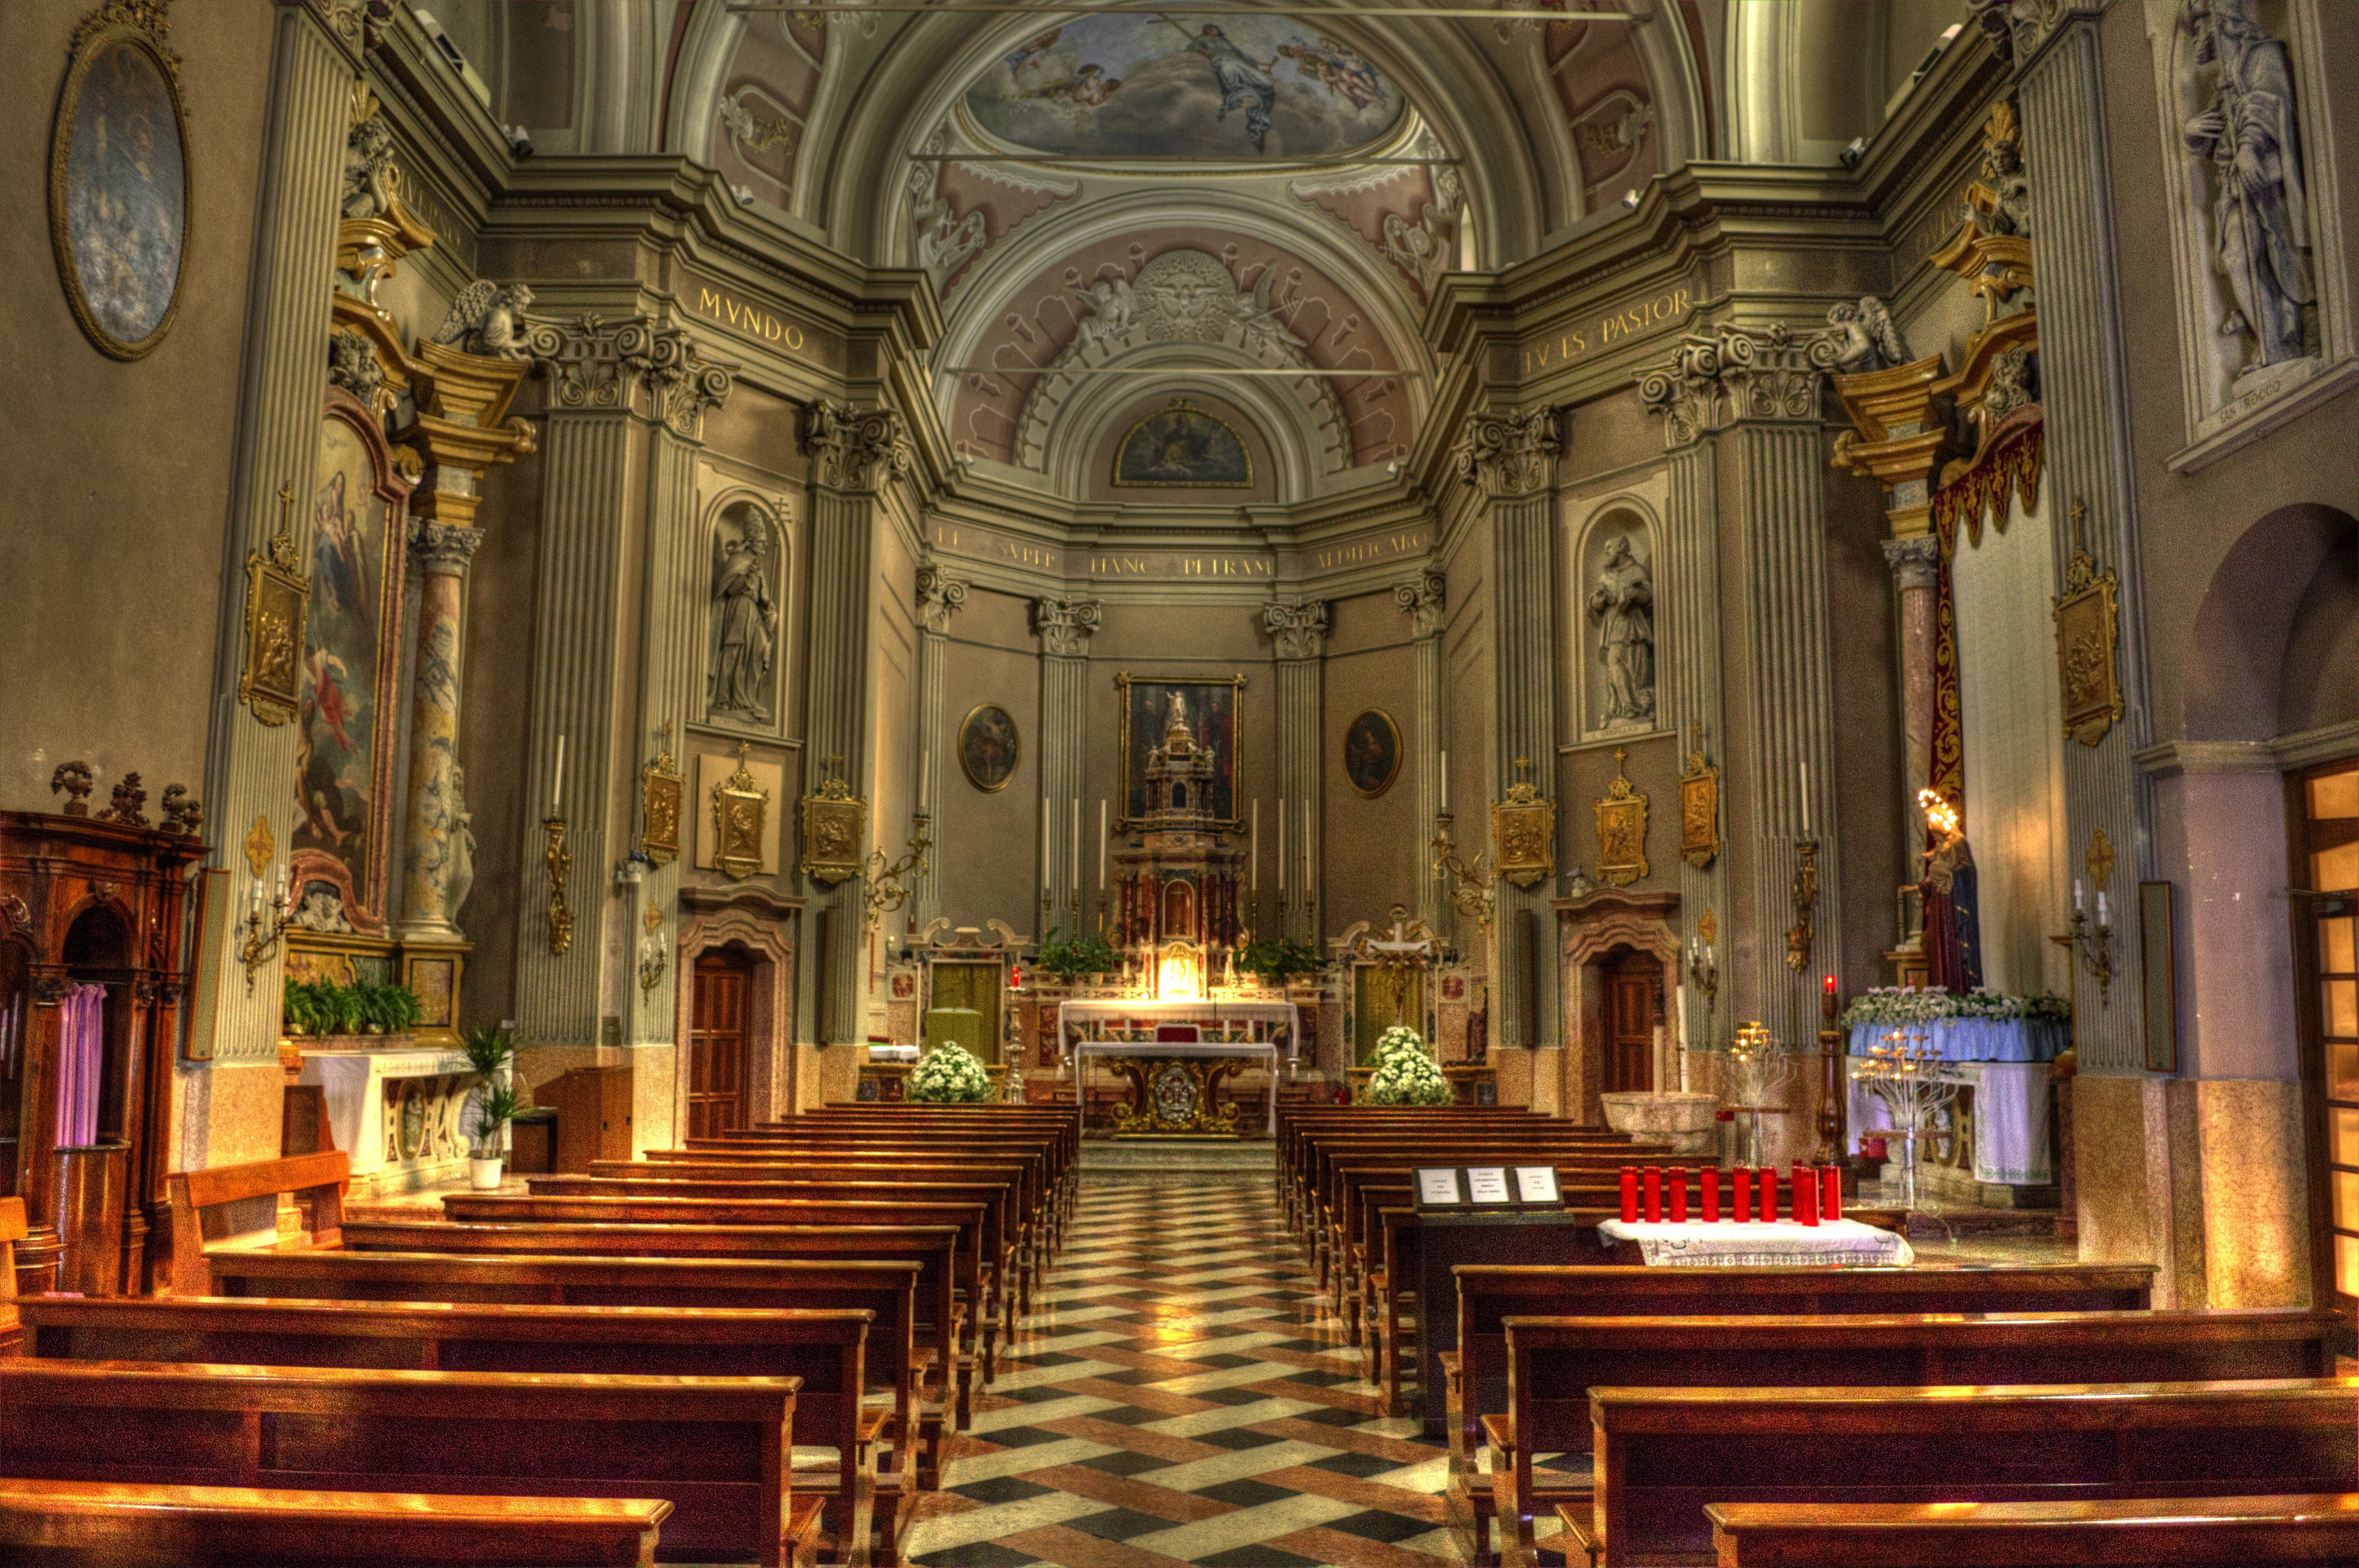
building, church, cathedral, chapel, candle, place of worship, photos, altar, synagogue, basilica, saints, benches, ornaments, flooring, katollilaisuus, lutheranism, the holy, the worship of the, solemnity, the arches, the priest